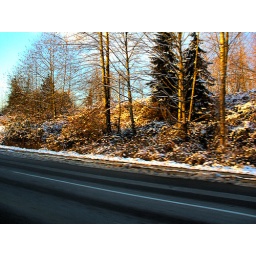
the road in north vancouver from the safe warmth of the car